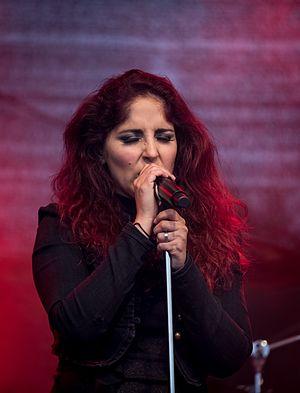
Marcela Alejandra Bovio García est une chanteuse soprano mexicaine. Elle est l'une des fondatrices du groupe mexicain Elfonía. Elle rejoint le projet d'Arjen Lucassen, Ayreon, pour l'album The Human Equation. Plus tard, elle devient la chanteuse principale d'un autre projet de Lucassen, Stream of Passion avec qui elle réalise quatre albums entiers Embrace the Storm, The Flame Within, Darker Days, et A War of Our Own ainsi qu'un album live : Live in the Real World.